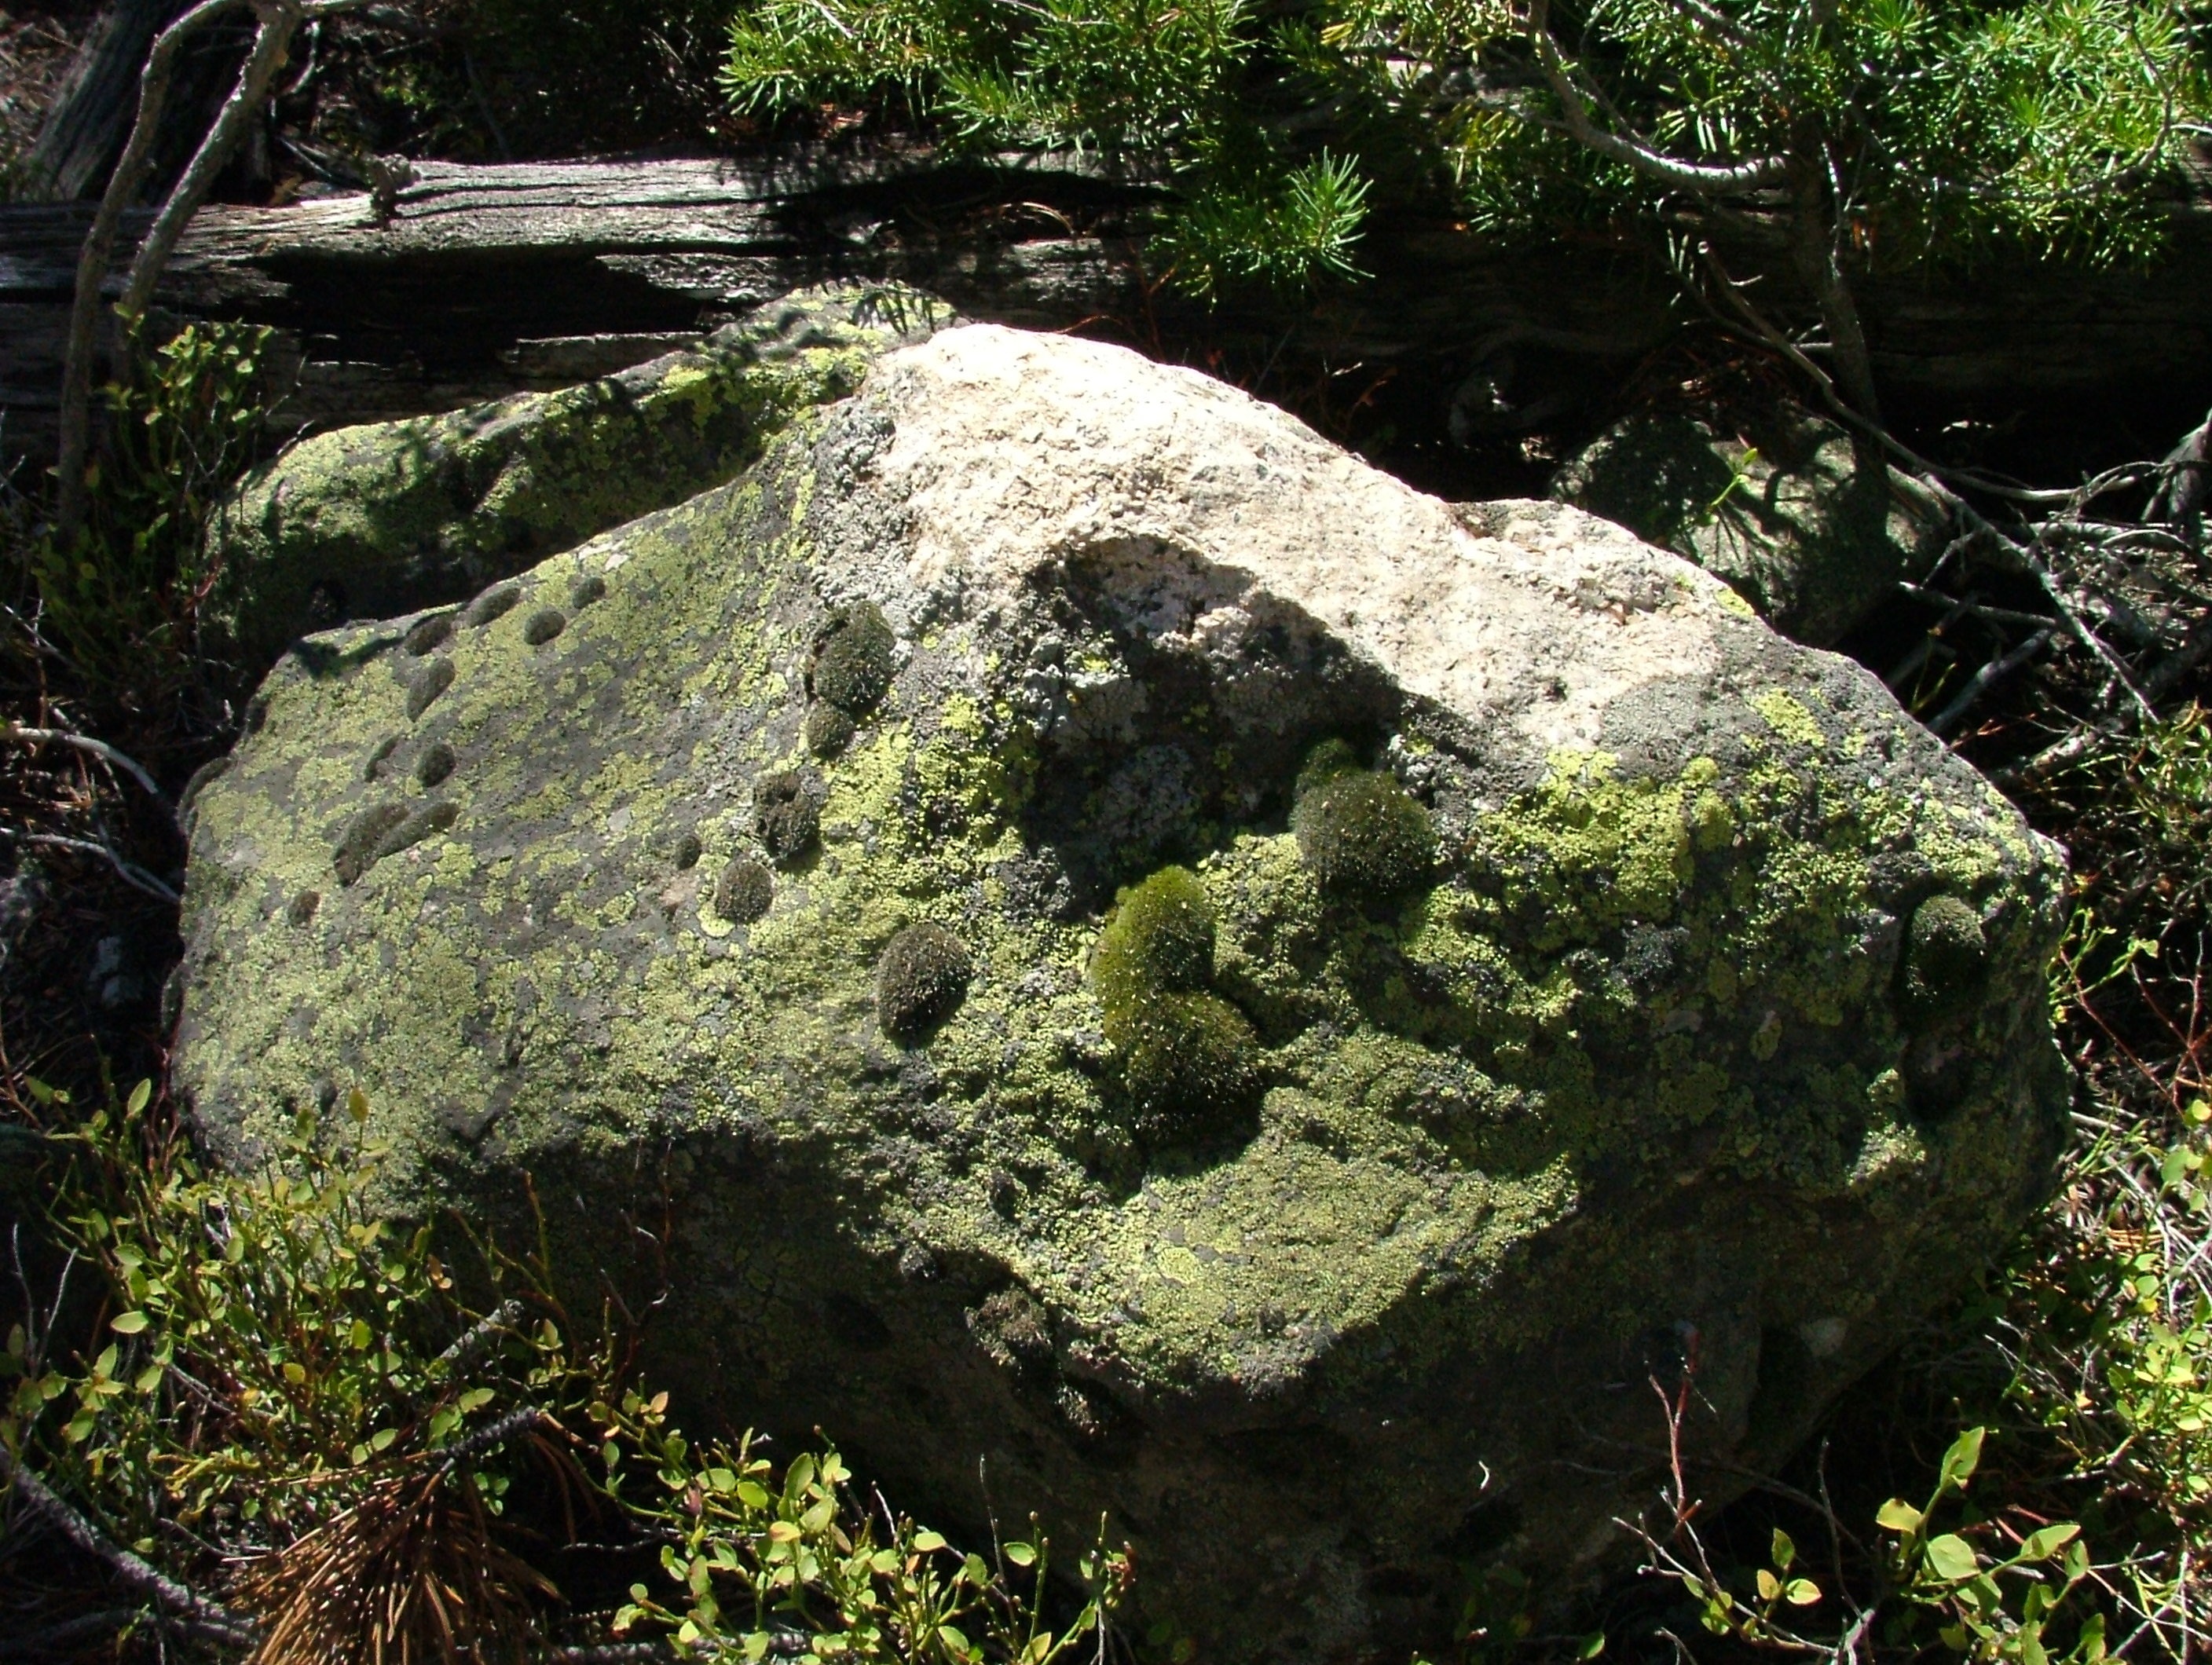
tree, forest, rock, flower, moss, stream, green, jungle, botany, flora, material, lichen, geology, outcrop, vegetation, rainforest, boulder, woodland, habitat, mold, bedrock